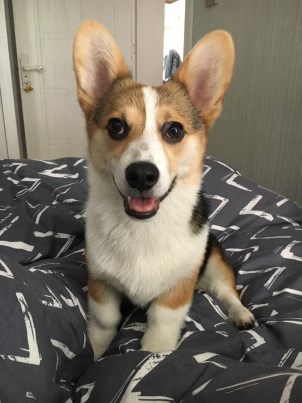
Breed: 2909-n000116-Cardigan